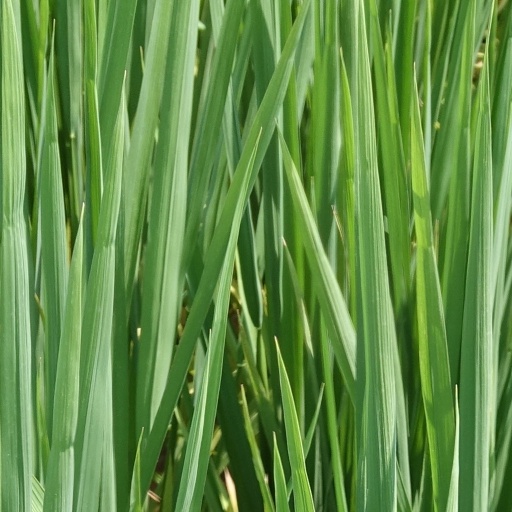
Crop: rice